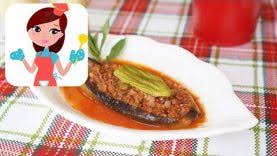
Yemek: karniyarik